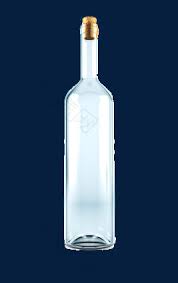
Label: glass